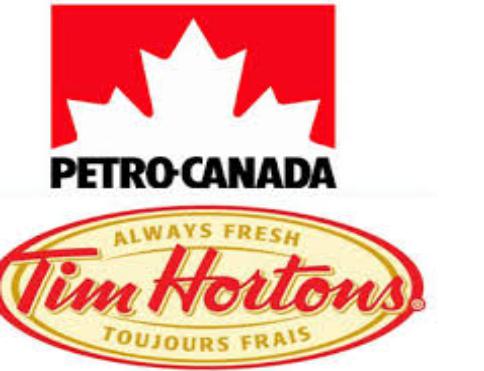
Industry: Transportation